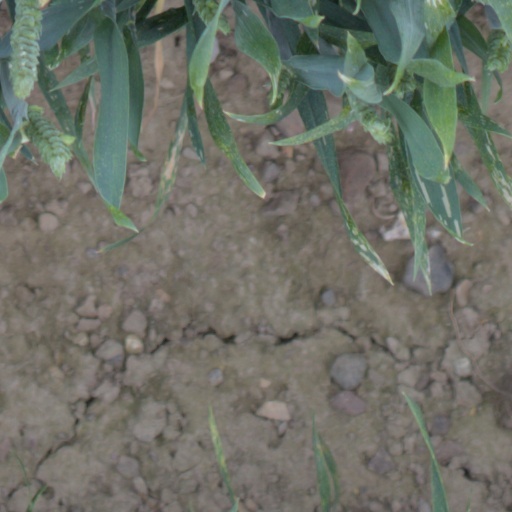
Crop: wheat